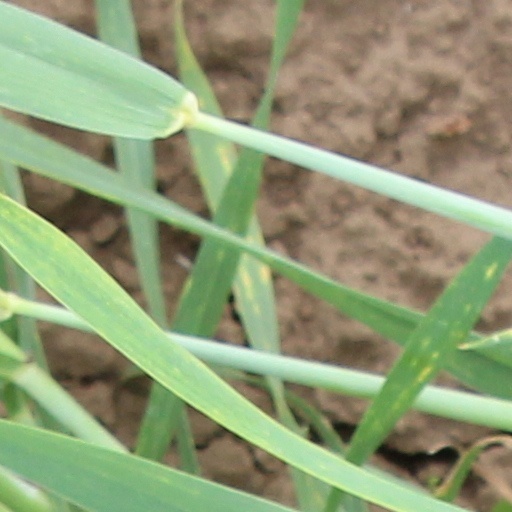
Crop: wheat